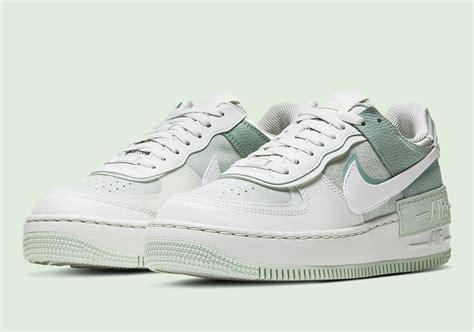
Brand: Nike
Model: Air Force 1